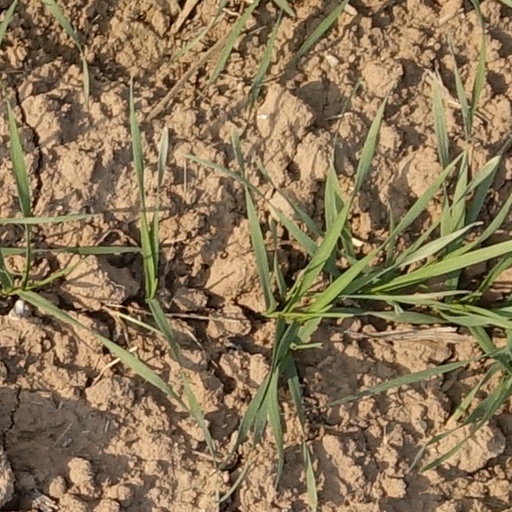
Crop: wheat